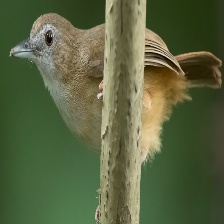
Species: ABBOTTS BABBLER
Scientific name: MALACOCINCLA ABBOTTI